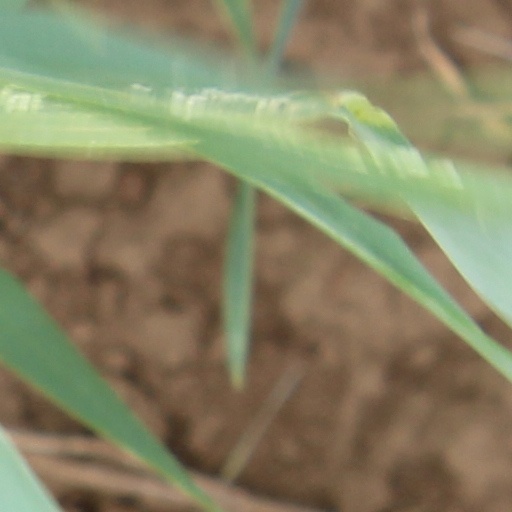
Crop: wheat